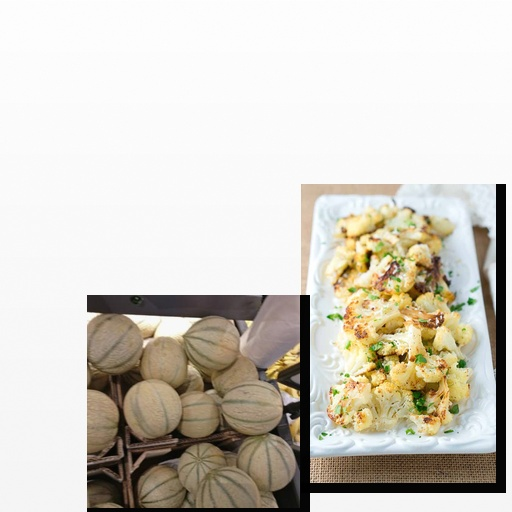
Food items: melon, cauliflower